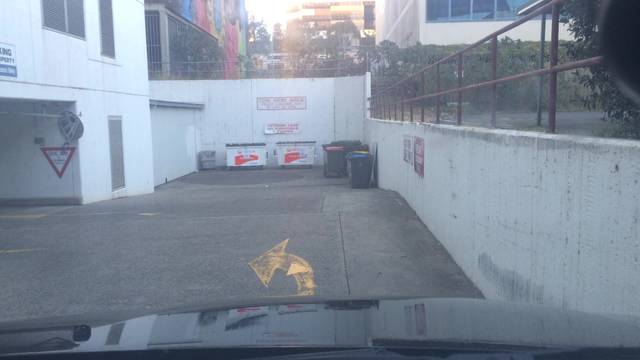
Region: Australia
Coordinates: -33.815, 151.0